Retsina

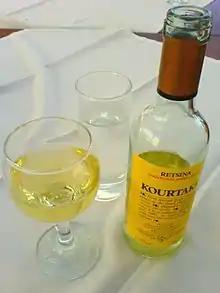
A bottle of retsina from the Greek producer Kourtaki

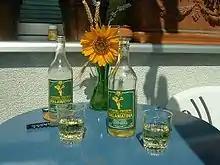
Retsina Malamatina

Retsina is a Greek white (or rosé or very rarely red) resinated wine, which has been made for at least 2,000 years. Its unique flavor is said to have originated from the practice of sealing wine vessels, particularly amphorae, with Aleppo pine resin in ancient times. Before the invention of impermeable glass bottles, oxygen caused many wines to spoil within the year. Pine resin helped keep air out, while infusing the wine with resin aroma. The Romans began to use barrels in the 3rd century AD, removing any oenological necessity for resin, but the flavor itself was so popular that the style is still widespread today.